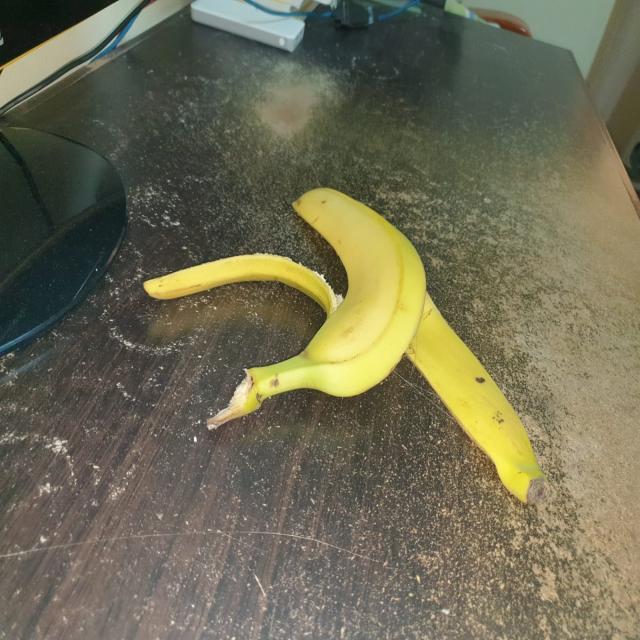
Label: bananas